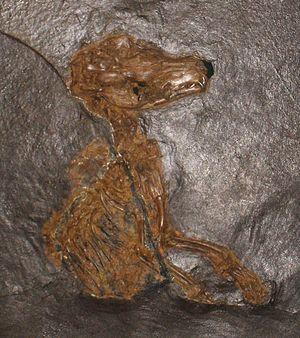
Lesmesodon est un genre éteint de Hyaenodontidae qui a vécu lors de l'Éocène. Ses restes fossiles ont été mis au jour dans le site fossilifère de Messel, en Allemagne.
Lesmesodon edingeri est une espèce éteinte de la famille des Hyaenodontidae qui a vécu lors de l'Éocène. Ses restes fossiles ont été mis au jour dans le site fossilifère de Messel, en Allemagne.